The One with the Embryos

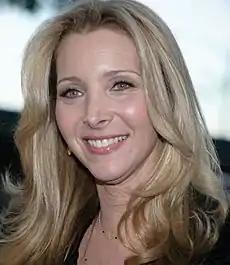
A woman with blonde hair, smiling and looking in a left-to-right direction.

"The One with the Embryos" was co-written by Jill Condon and Amy Toomin and directed by Kevin S. Bright. In October 1997, Lisa Kudrow announced she and her husband Michel Stern were expecting their first child. When Marta Kauffman first learned of Kudrow's pregnancy, she was overjoyed and wanted to find a solution of incorporating it into the show without choosing to cover up. At the time of filming "The One with the Embryos" in December, Kudrow was four months pregnant and the writers discussed ways of narrating the pregnancy on the show, settling with Kudrow's character carrying her brother's embryos.